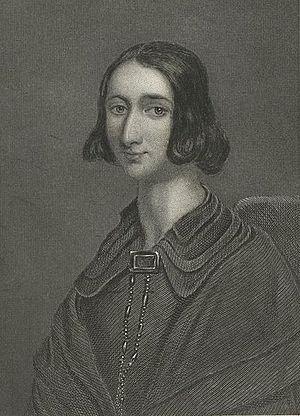
Grace Aguilar, romancière et historienne du judaïsme, est née à Hackney en Angleterre de parents juifs d'origine portugaise. Dès sa jeunesse, Grace est une enfant sensible qui montre très tôt un grand intérêt pour l'Histoire et plus particulièrement pour l'histoire du peuple juif. La mort de son père l'oblige à vivre de ses propres ressources.